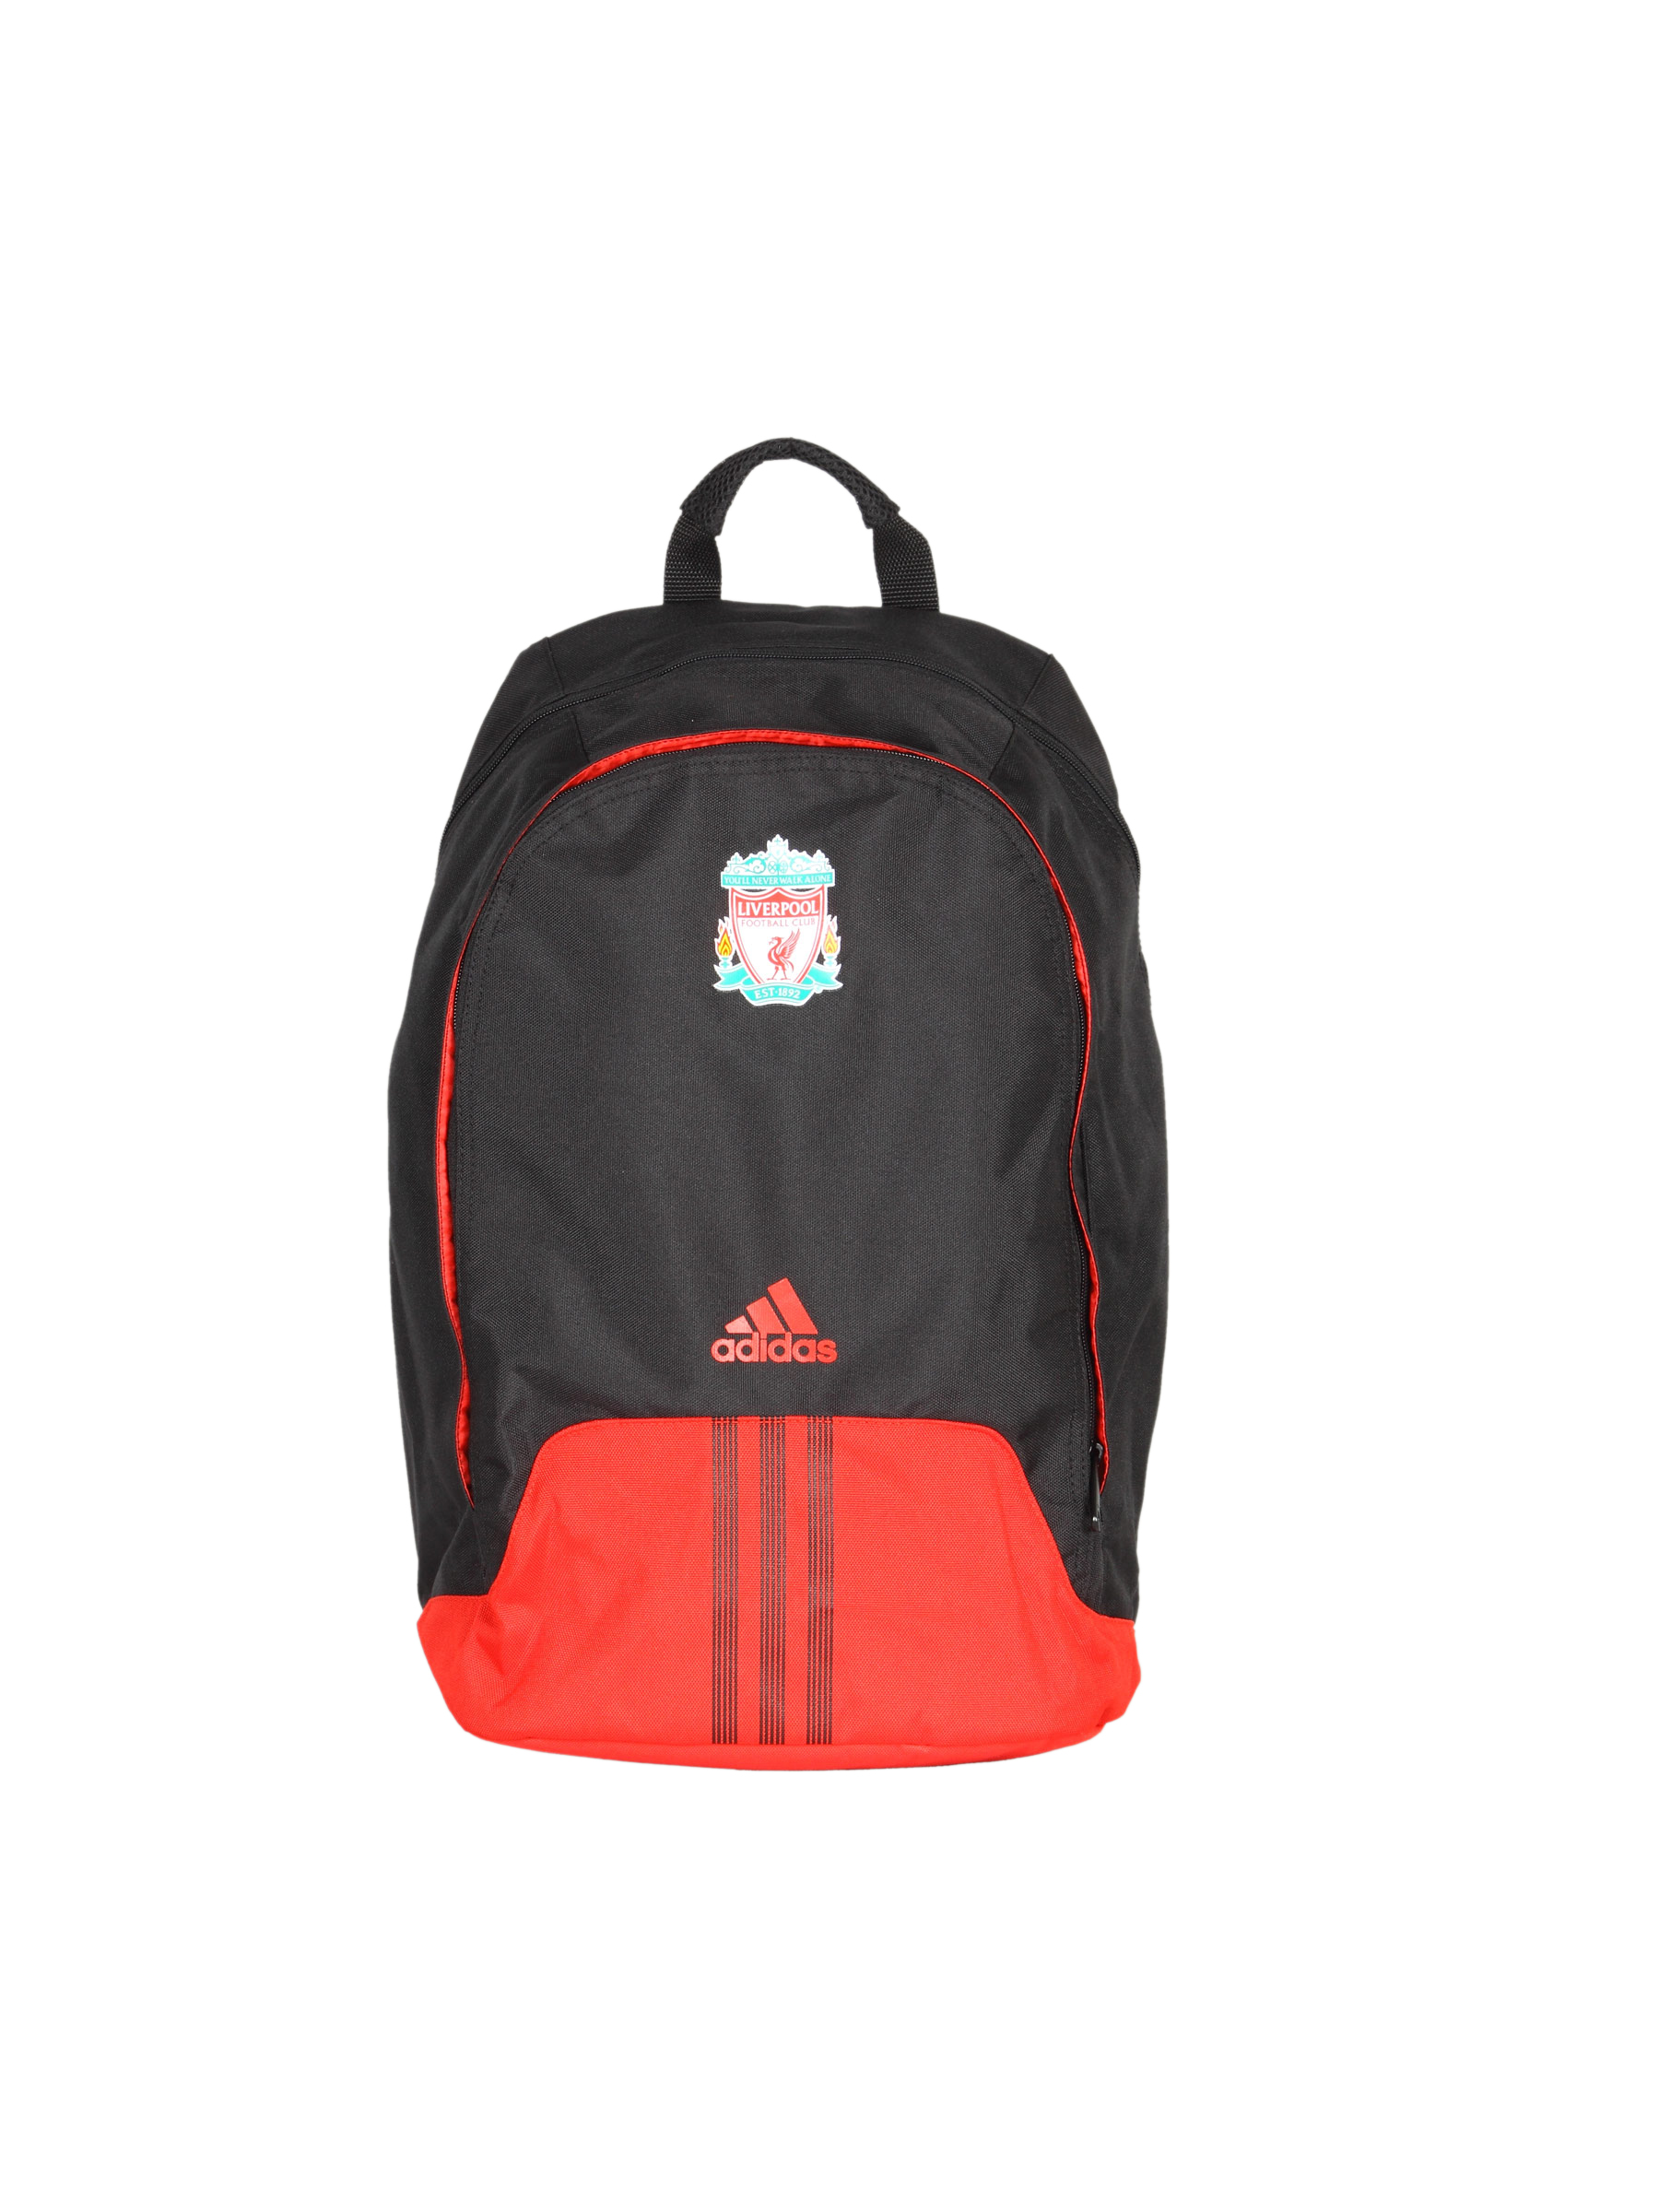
ADIDAS Men Lfc Black Red Backpack
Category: Accessories / Bags / Backpacks
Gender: Men
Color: Black
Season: Summer 2011
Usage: Sports